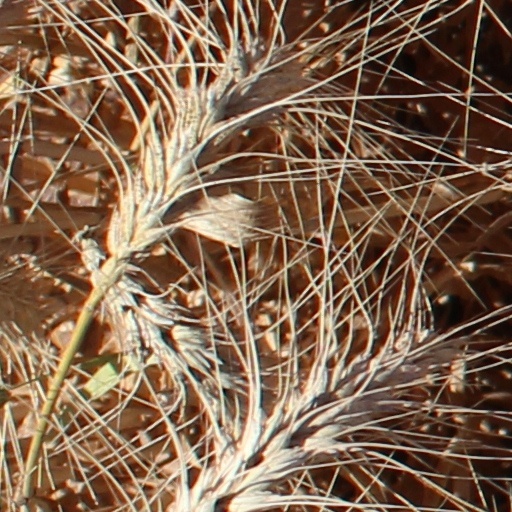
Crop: wheat